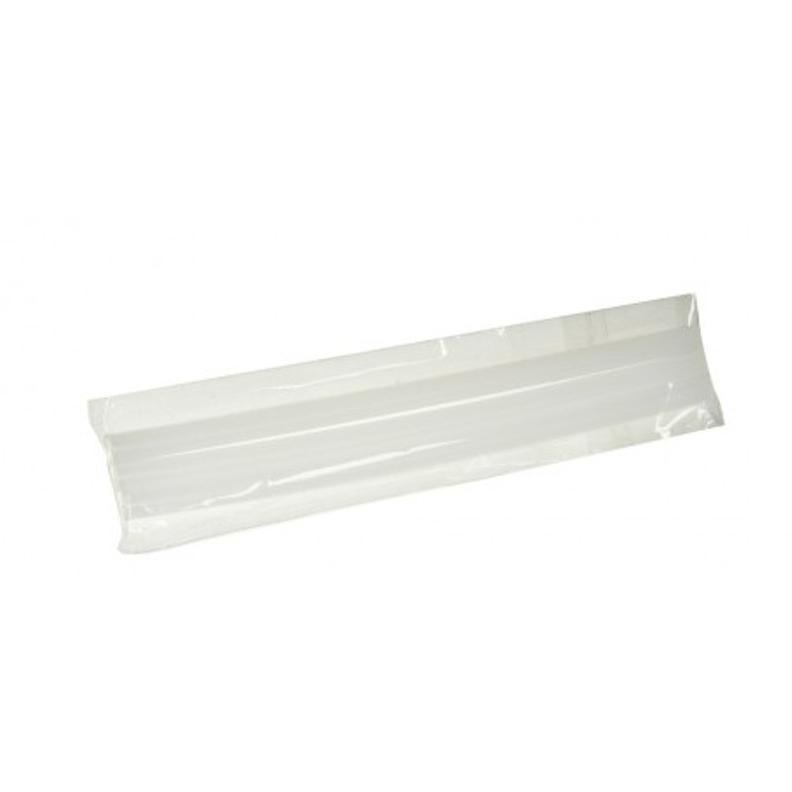
Anticorp P-Tex Clear
3 P-Tex candles. Drip on, file off bring your board back to new condition.
Brand: Anticorp
Category: Sporting Goods > Outdoor Recreation > Winter Sports & Activities > Skiing & Snowboarding > Ski & Snowboard Tuning Tools > Ski & Snowboard Base Repair Candles